Chris Sandow

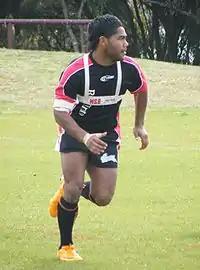
Sandow on duty with the Indigenous Dreamtime Team.

He has previously played for the Moranbah Miners of the local Grade A Mackay rugby league competition, Norths Devils in the Queensland Cup, Warrington Wolves in the Super League, he has also played for the Parramatta Eels and the South Sydney Rabbitohs in the National Rugby League.